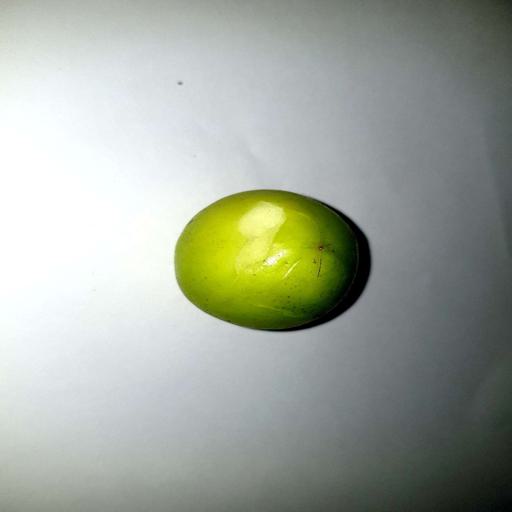
Label: bruised